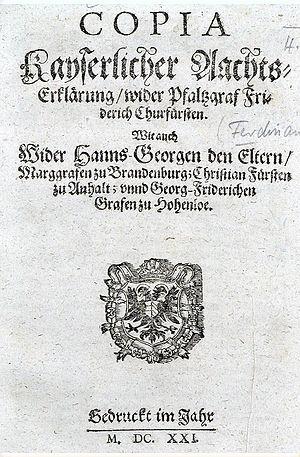
La mise au ban de l'Empire est au Moyen Âge une mesure de proscription prise à l'encontre d'un individu ou d'une communauté, et dont l'autorité était reconnue dans tout le Saint Empire et les états de langue allemande. Cette peine était infligée au Moyen Âge sur décision de l'empereur, puis jusqu'au XVIIIᵉ siècle par le Reichskammer, la cour suprême du Saint-Empire romain germanique.